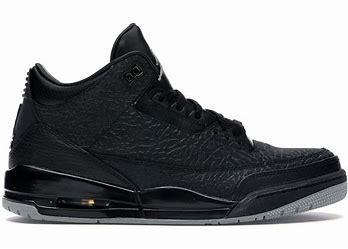
Brand: Jordan
Model: 3 Retro